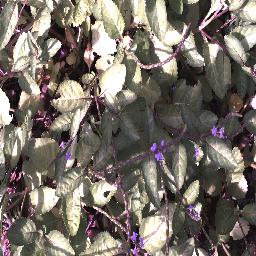
Label: snake_weed